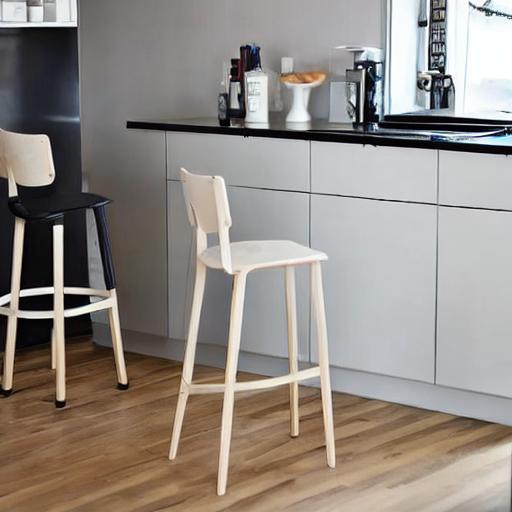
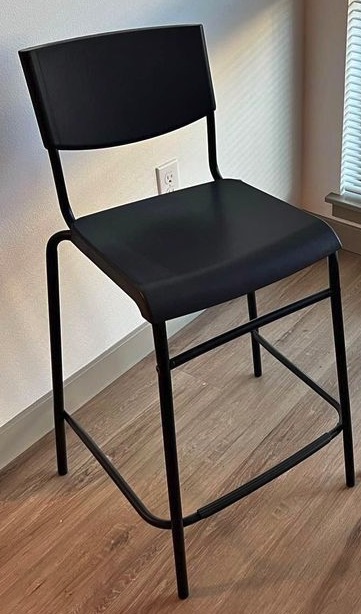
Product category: stool
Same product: no